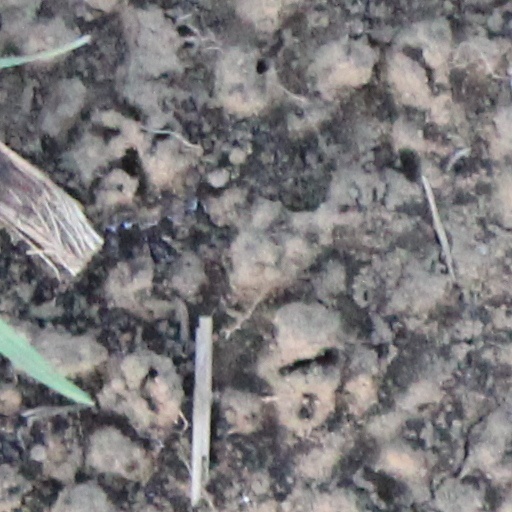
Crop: wheat